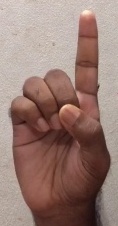
ASL sign: D